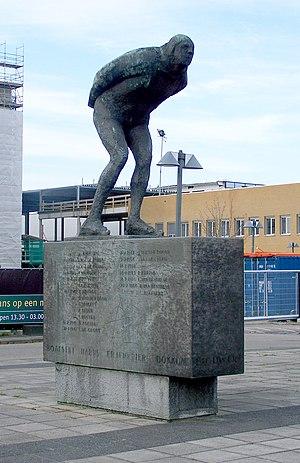
L'Elfstedentocht est une course mythique d'endurance en patinage de vitesse, très populaire aux Pays-Bas.